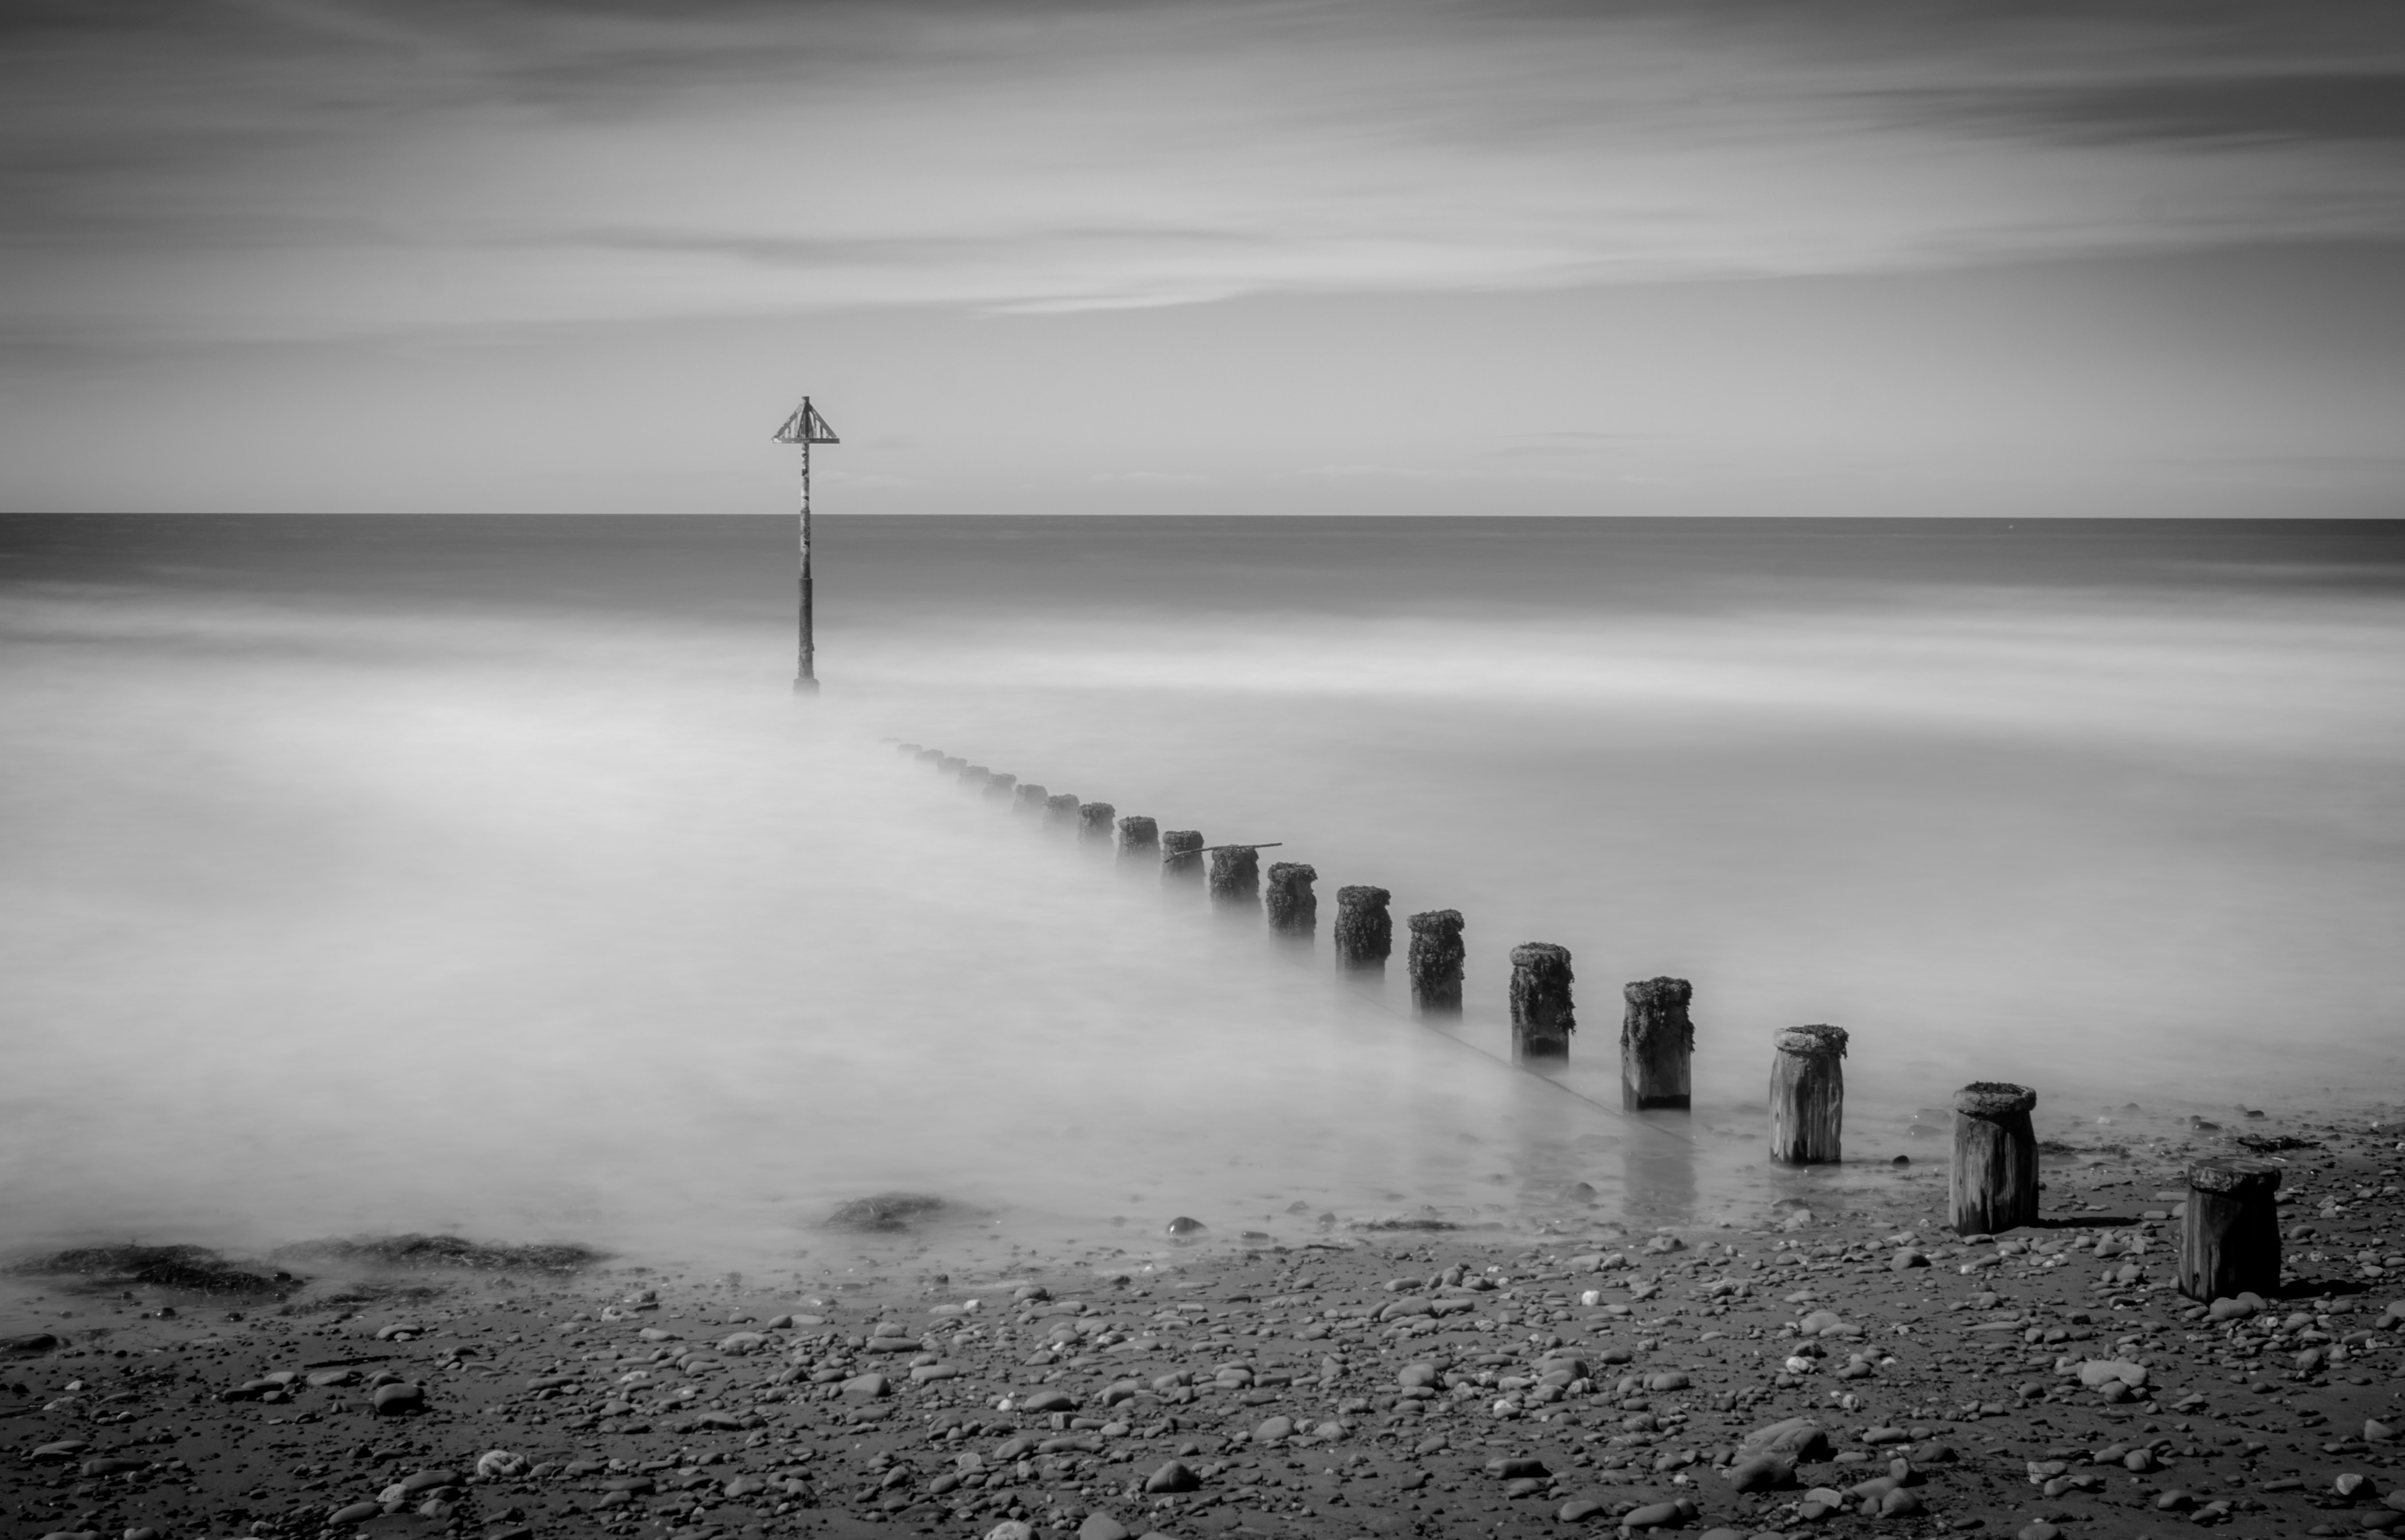
beach, sea, coast, ocean, horizon, cloud, black and white, fog, sunrise, mist, white, sunlight, morning, shore, wave, dawn, pier, dusk, reflection, weather, darkness, black, monochrome, monochrome photography, atmospheric phenomenon